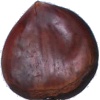
Label: chestnut